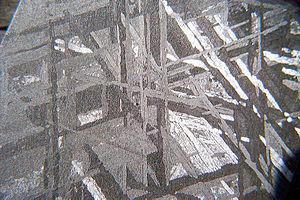
Figures de Widmanstätten, sur une météorite Gibeon africaine.
Psyché est la quatorzième mission spatiale du programme Discovery de la NASA. L'objectif de cette sonde spatiale de type orbiteur est de collecter des données sur le processus de la formation des noyaux planétaires. Pour y parvenir, elle doit étudier l'astéroïde métallique Psyché qui est sans doute le noyau ferreux d'une ancienne protoplanète, vestige d'une violente collision avec un autre objet qui aurait arraché ses couches externes. Le projet a été sélectionné en janvier 2017 et la sonde spatiale devrait être lancée en été 2022. Elle se placera en orbite autour de Psyché en 2026.